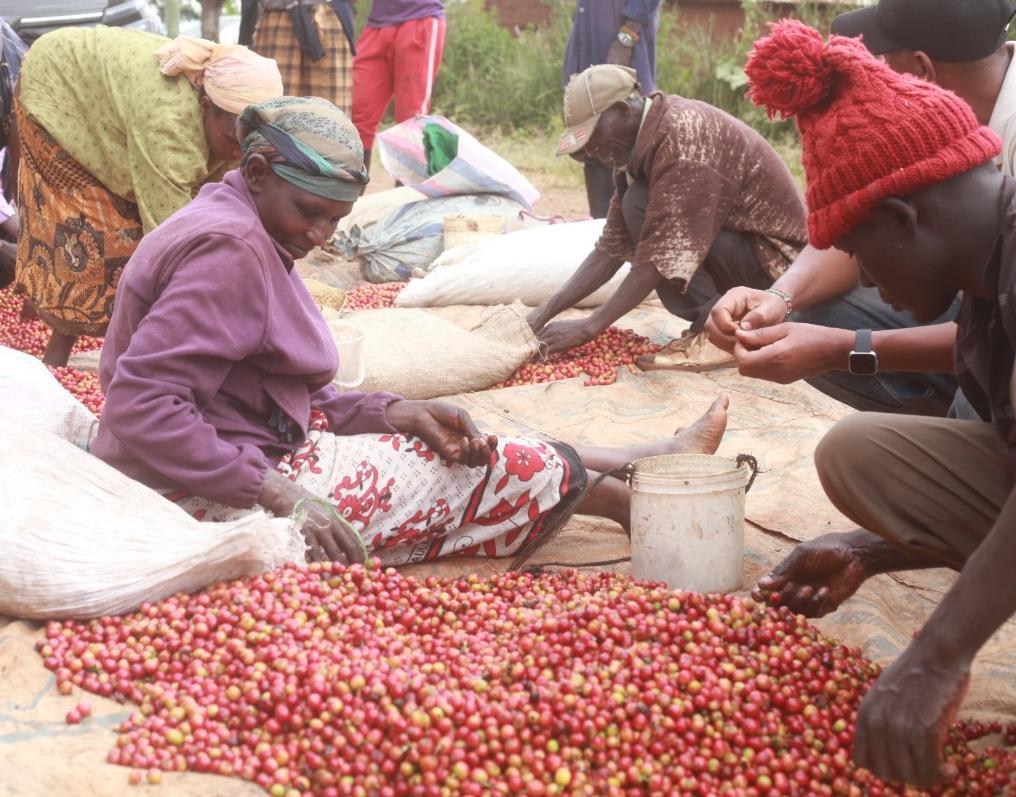
Wakulima mbalimbali, waliokusanyika kwa ajili ya kuandaa kahawa kama zao la biashara, wakichambua nzuri na mbaya, zinazohitajika na zisizohitajika ili kuzifunga katika magunia na viroba, tayari kuwekwa sokoni kwa ajili ya biashara.